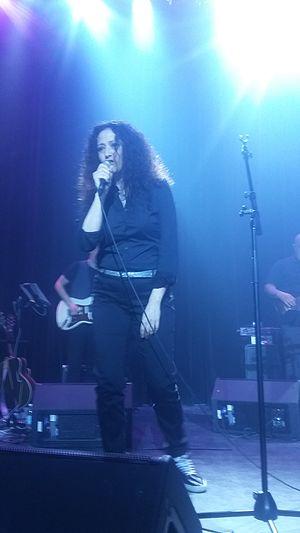
Ma photo de Manon D'Inverness à Montréal, Québec, Canada au théâtre Plaza.
Manon Fradette est une chanteuse québécoise née à Inverness près de Thetford Mines, d'où son nom de scène.